Aleš Hrdlička

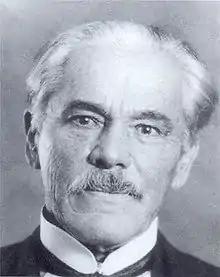

Alois Ferdinand Hrdlička, after 1918 changed to Aleš Hrdlička (March 30, 1869 – September 5, 1943), was a Czech anthropologist who lived in the United States after his family had moved there in 1881. He was born in Humpolec, Bohemia (today in the Czech Republic).